Bear Hotel, Crickhowell

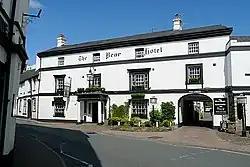
"the epitome of a mid-to later 18th century coaching inn"

The Bear Hotel, formerly the White Bear, stands on Beaufort Street, Crickhowell, Powys, Wales. A coaching inn from the mid 18th century, the building has older origins from the 17th and 15th centuries. It is a Grade II* listed building.